List of wave power projects

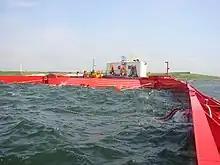
Wave Dragon seen from reflector, prototype 1:4½ scale

Wave Carpet is a concept for a very large flexible floating structure to harness wave energy, developed in 2003 by Paul Mario Koola at Knowledge Based Systems, Inc. (KBSI), with funding from the US Navy. The proposed device would comprise a very large rubber mat, square kilometres in size, which would be much larger than the size of the wavelength, and thus the opposite of a "point absorber" type WEC. The conversion of mechanical to electrical energy could be by smart materials, such as Piezoelectricity or Dielectric polymers.